Ted Baehr

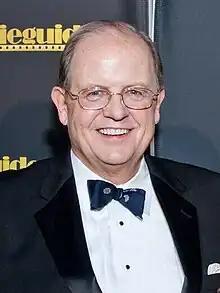
Baehr in 2015

Millard Robert E. Theodore Baehr (born 1946) is an American media critic and chairman of the Christian Film and Television Commission, a division of Good News Communications, Inc. He is publisher and editor-in-chief of "Movieguide", a website and biweekly journal that evaluates motion pictures and other entertainment products from a Christian perspective on suitability for family consumption. He also hosts nationally and internationally syndicated "Movieguide" radio and television programs.